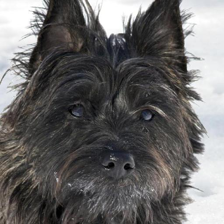
Label: animals